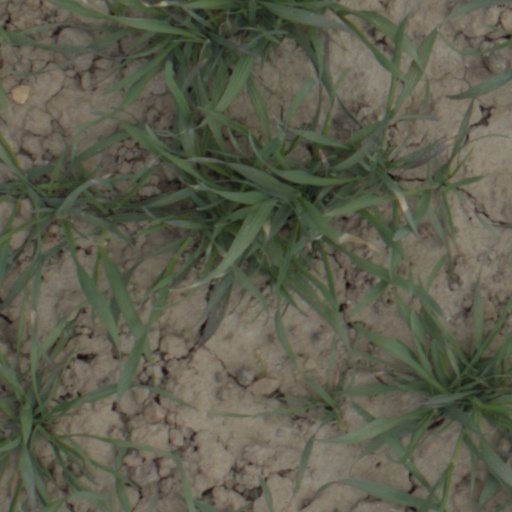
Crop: wheat